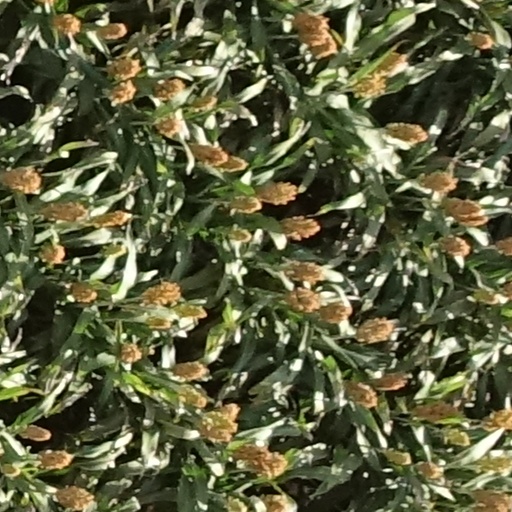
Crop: sorghum